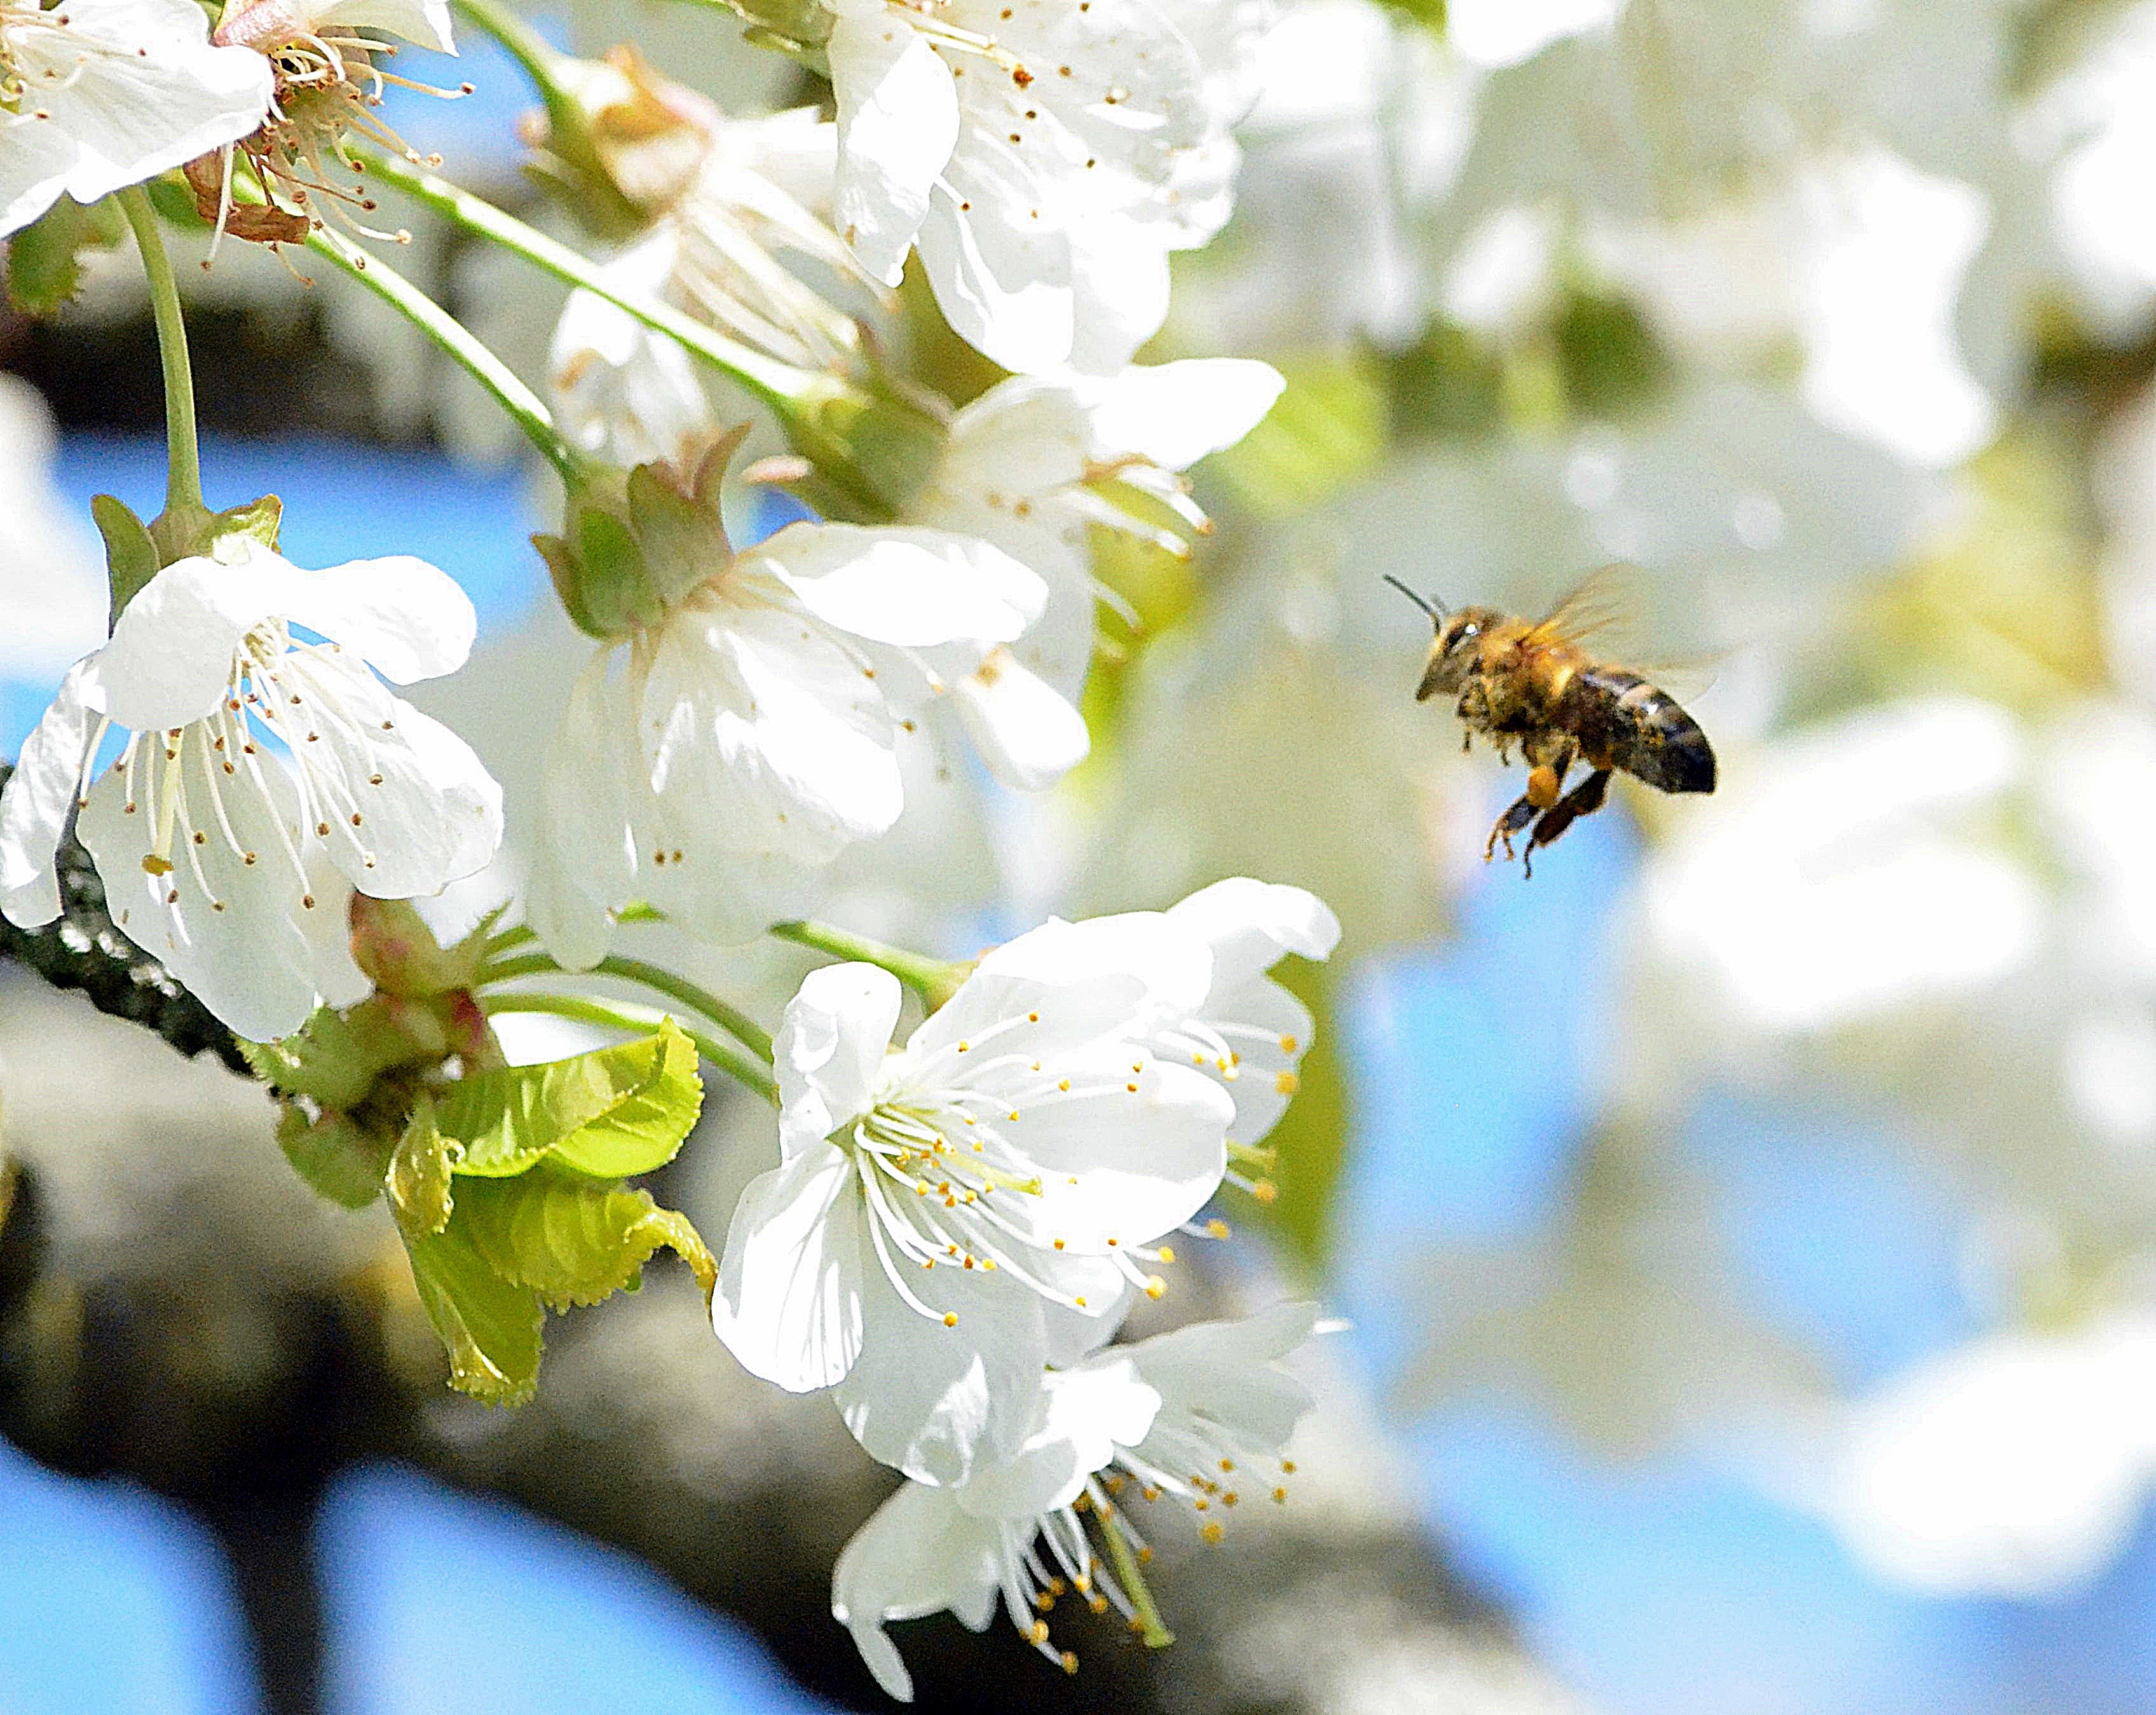
nature, branch, blossom, plant, flower, petal, bloom, pollen, spring, produce, insect, botany, flora, fauna, invertebrate, wildflower, close up, bee, nectar, macro photography, fr hlingsanfang, honey bee, pollinator, membrane winged insect